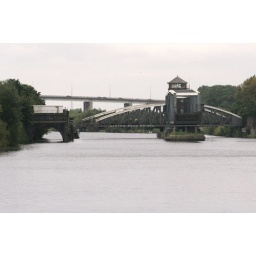
The canal swing aqueduct is fully open, the road bridge is still opening to let us pass. The M60 is in the distance